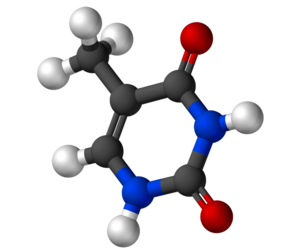
La thymine est une base nucléique entrant dans la constitution des nucléotides, composants de base des acides nucléiques. On la trouve sous forme de nucléotide uniquement dans l'ADN, c'est la désoxythymidine monophosphate ou désoxythymidylate et sous forme de nucléoside uniquement dans l'ADN c'est la désoxythymidine. La thymine s'apparie avec l'adénine dans l'ADN et est remplacée par l'uracile dans l'ARN. Elle existe sous 7 formes tautomères dont 2 stéréoisomères et 5 tautomères avec au moins un groupe fonctionnel différent.